Geoff Everett

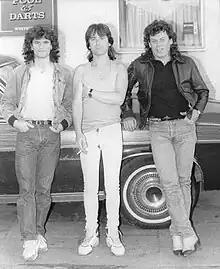
Gerry McAvoy (right) and Brendan O'Neil (left) when not playing with Rory Gallagher, joined Everett (middle) in a three-piece band called The Mosquitoes.

In 1979 Evertt was part of Screaming Lord Sutch & The Savages. The line up included Dave Sutch on lead vocals, himself on lead guitar, Tony Ellis on bass and Mike Crawford on drums.